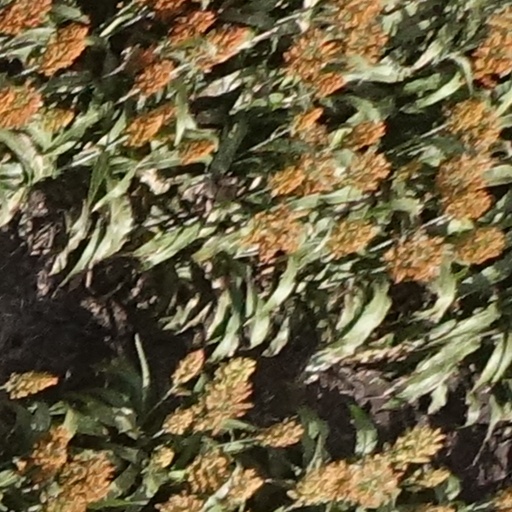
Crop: sorghum